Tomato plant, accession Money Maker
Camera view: horizontal (90 deg, fisheye); turntable rotation: 90 degrees
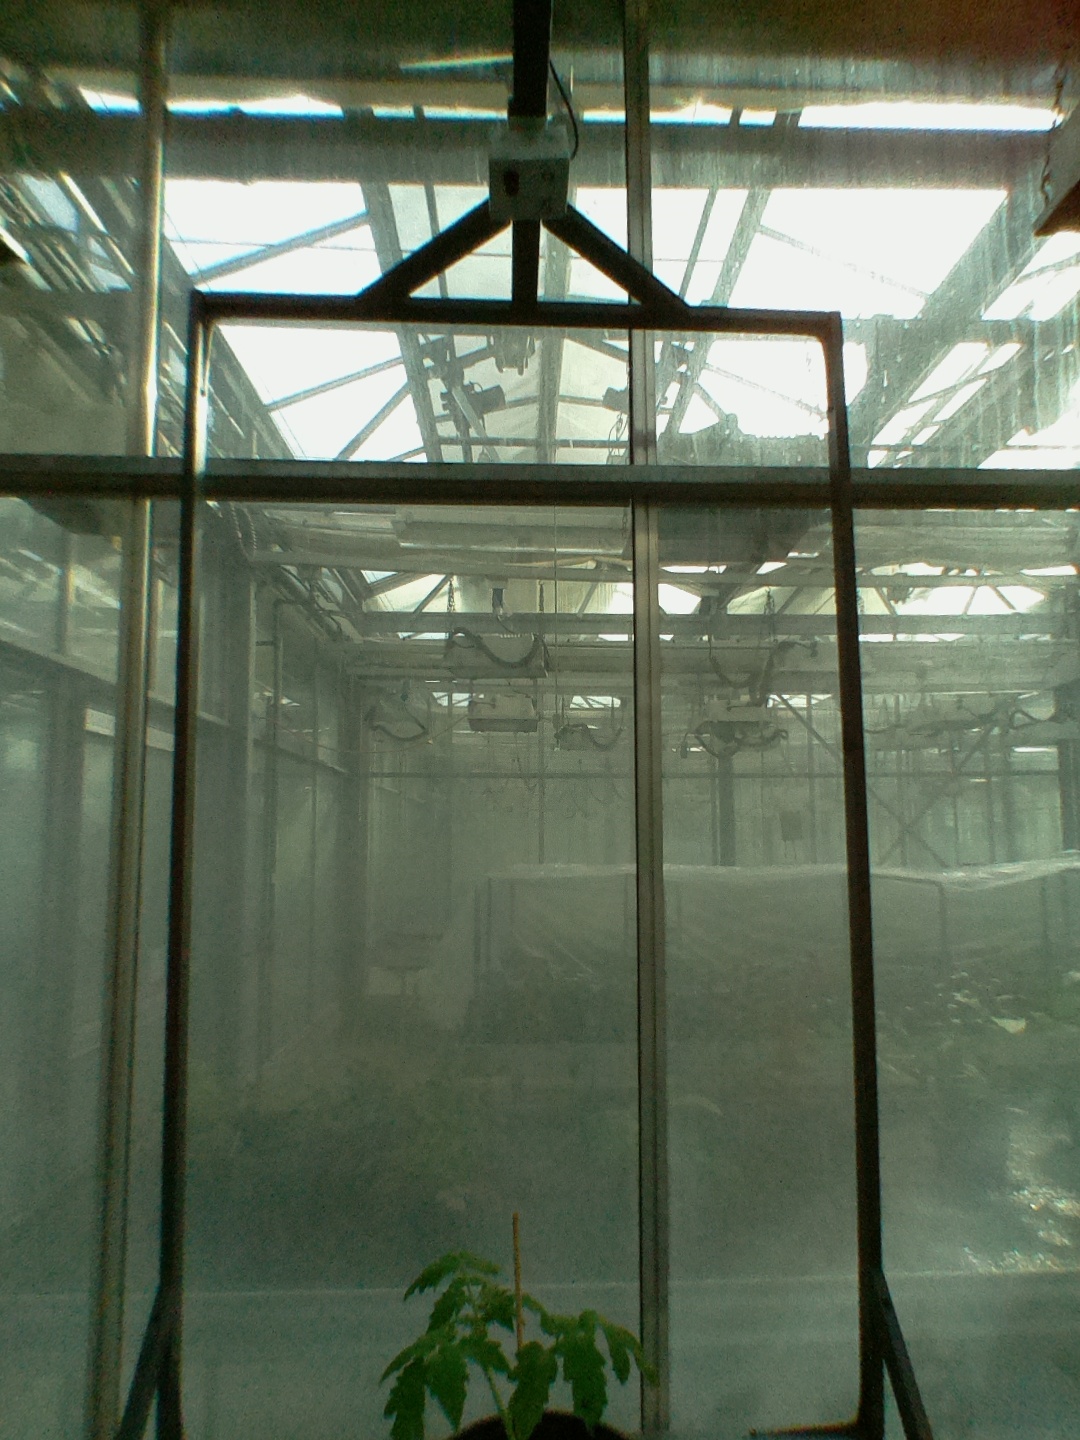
BBCH growth stage 13: 6 of true leaves visible